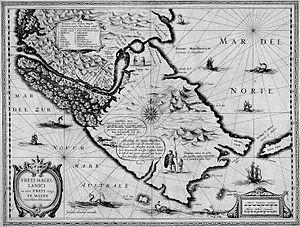
La Patagonie, également appelée « Le Grand Sud », désigne une région géographique appartenant au cône Sud située dans la partie méridionale de l'Amérique du Sud et partagée entre une partie chilienne à l'ouest et une partie argentine à l'est. La Patagonie comprend donc principalement le sud de l’Argentine et le sud du Chili, pour une superficie d'environ 800 000 kilomètres carrés. Ces deux régions, séparées par la cordillère des Andes, abritent des paysages contrastés de montagnes, de glaciers, de pampa, de forêts subpolaires, de littoraux, d'îles et d'archipels. Elles sont habitées depuis plus de dix mille ans par les Sud-Amérindiens, tels les Mapuches, et ont été décrites pour la première fois par l'Italien Antonio Pigafetta dans son récit, publié en 1525, de la première circumnavigation, une expédition entreprise par le navigateur portugais Fernand de Magellan et achevée, après la mort de celui-ci, par l'espagnol Juan Sebastián Elcano. Après une colonisation lente et difficile, une partie de la population autochtone aujourd'hui est métissée qu'on peut qualifier de « sudaméricano-européenne ».
Le détroit de Le Maire est un bras de mer de 16 milles marins de large qui sépare l'île des États de la pointe orientale de la Terre de Feu argentine, la péninsule Mitre.